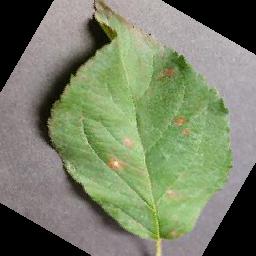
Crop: apple
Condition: cedar_rust